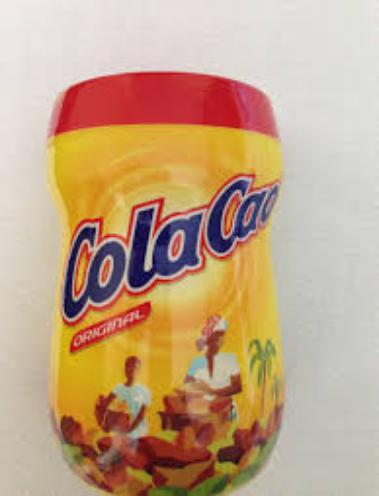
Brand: Cola Cao
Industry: Food